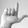
ASL letter: L